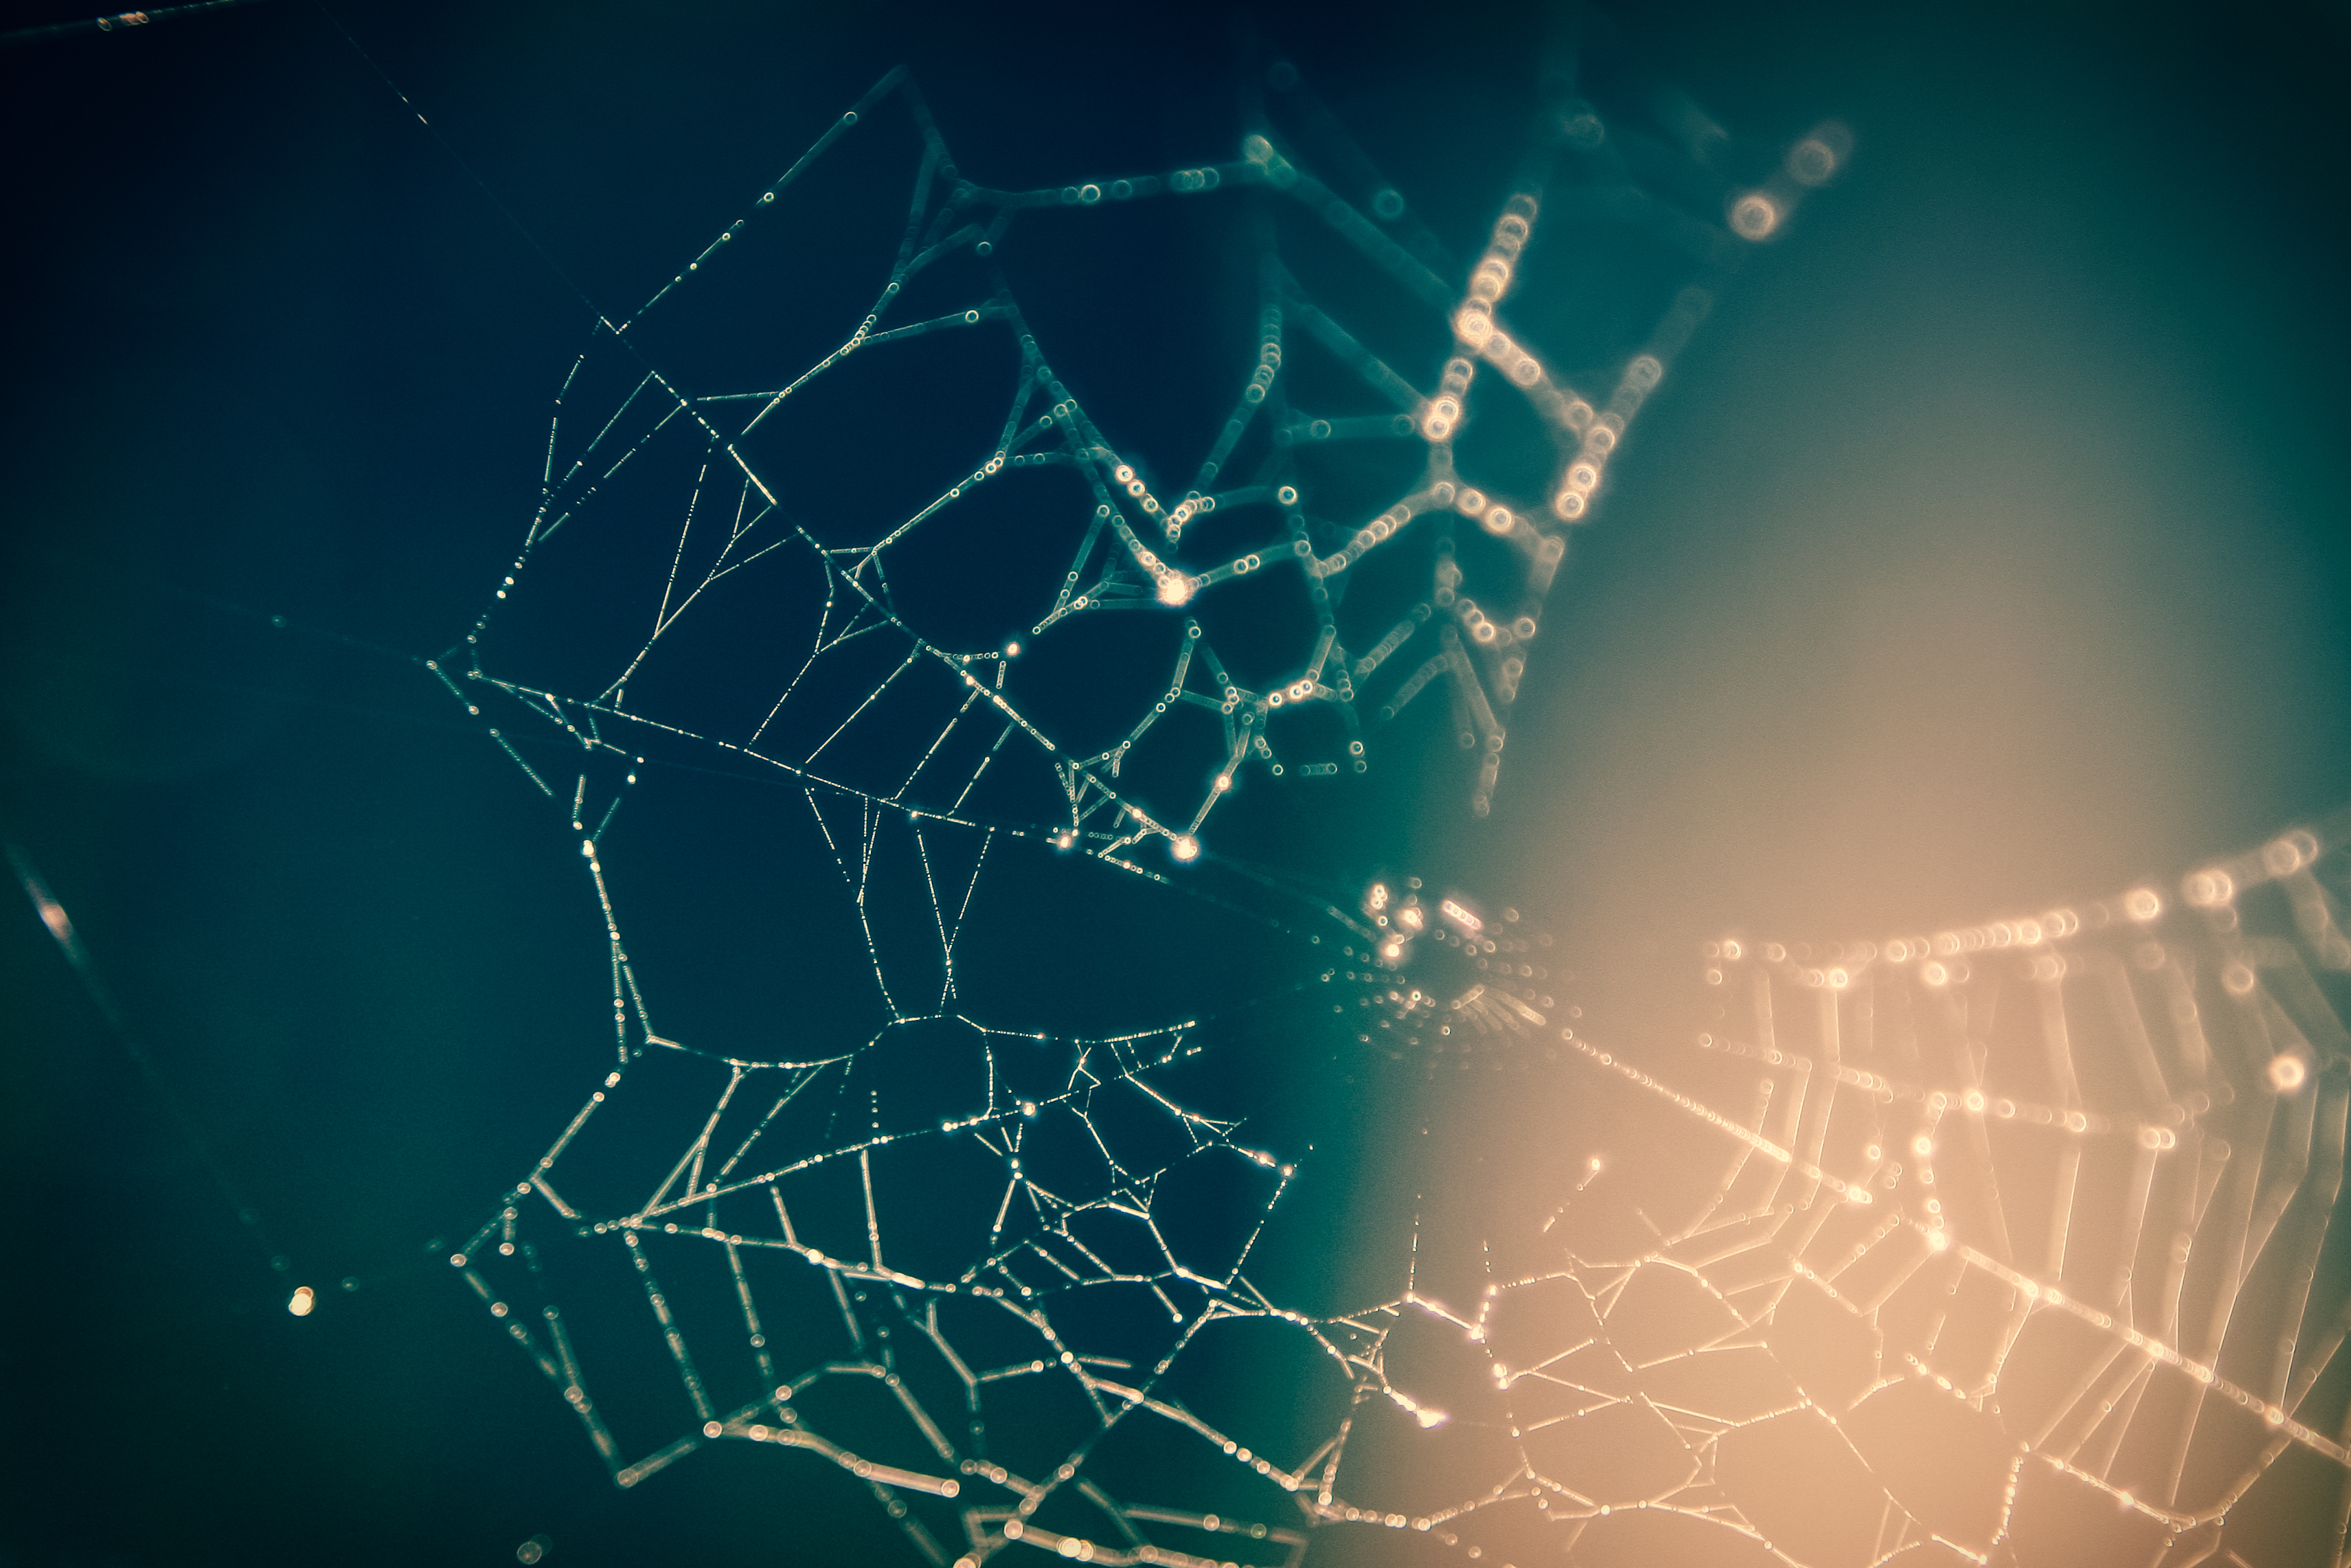
dew, blur, spiderweb, web, line, macro, material, circle, invertebrate, spider web, cobweb, close up, spider, arachnid, blurry, network, moisture, macro photography, spider's web, atmosphere of earth